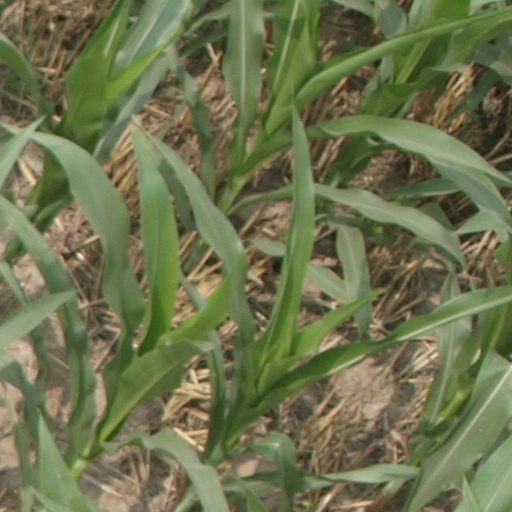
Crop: maize; corn